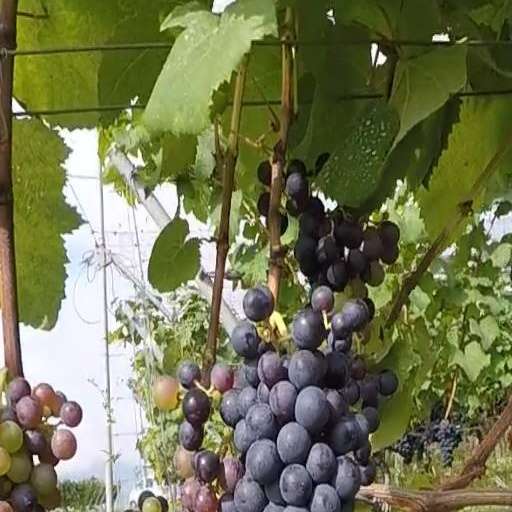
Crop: grape